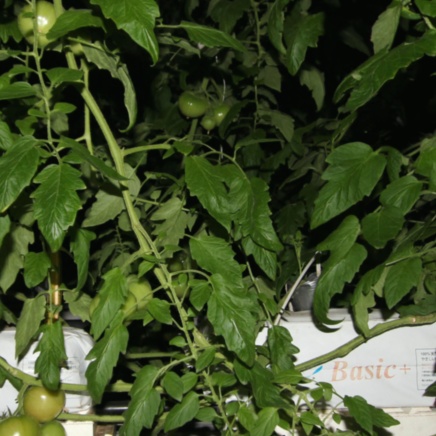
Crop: tomato